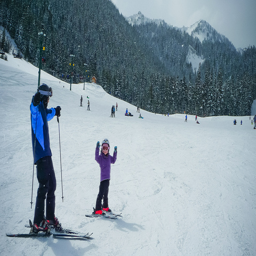
An adult and a child standing in the snow.
A skier with a young child celebrating on a snowy day.
An adult and a child are on skis in the snow.
The view shows evergreen-covered mountains in the far distance, dots of people in the mid-ground, and in the foreground an adult skier gesturing with one hand that holds a ski-pole in the direction  of a child skier holding both hands up.
Two skiers on skis with many more in the background.